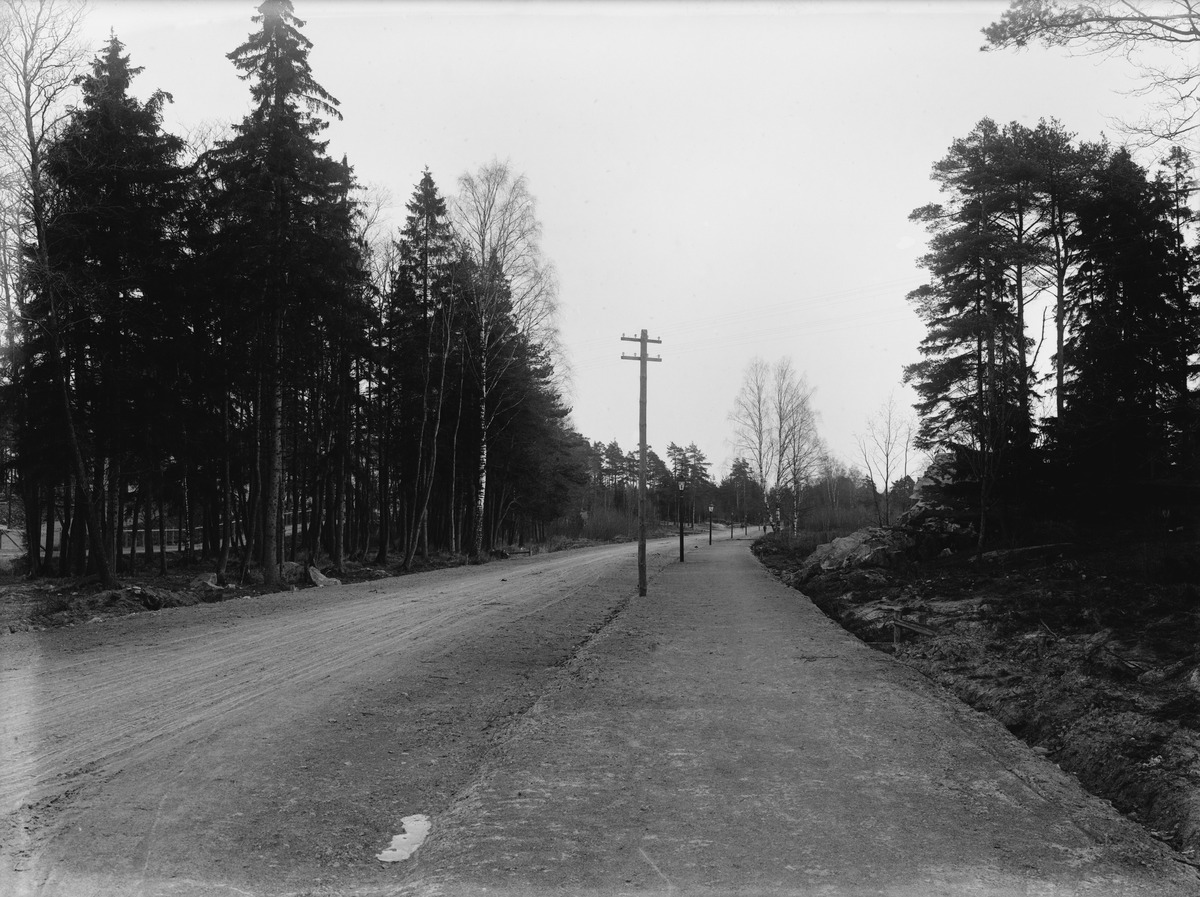
Nordenskiöldinkatu (= Nordeskiöldin puistokatu) Laakson kohdalla (= Laakson ratsastusstadion)
sisällön kuvaus: Nordenskiöldinkatu (= Nordeskiöldin puistokatu) Laakson kohdalla (= Laakson ratsastusstadion). mustavalkoinen
Kuvaaja: Sundström, Eric, valokuvaaja
Ajankohta: kuvausaika 1913
Paikka: Suomi, Uusimaa, Helsinki, Laakso Helsinki, Nordenskiöldinkatu
Aiheet: kadut, puut, katuvalaistus